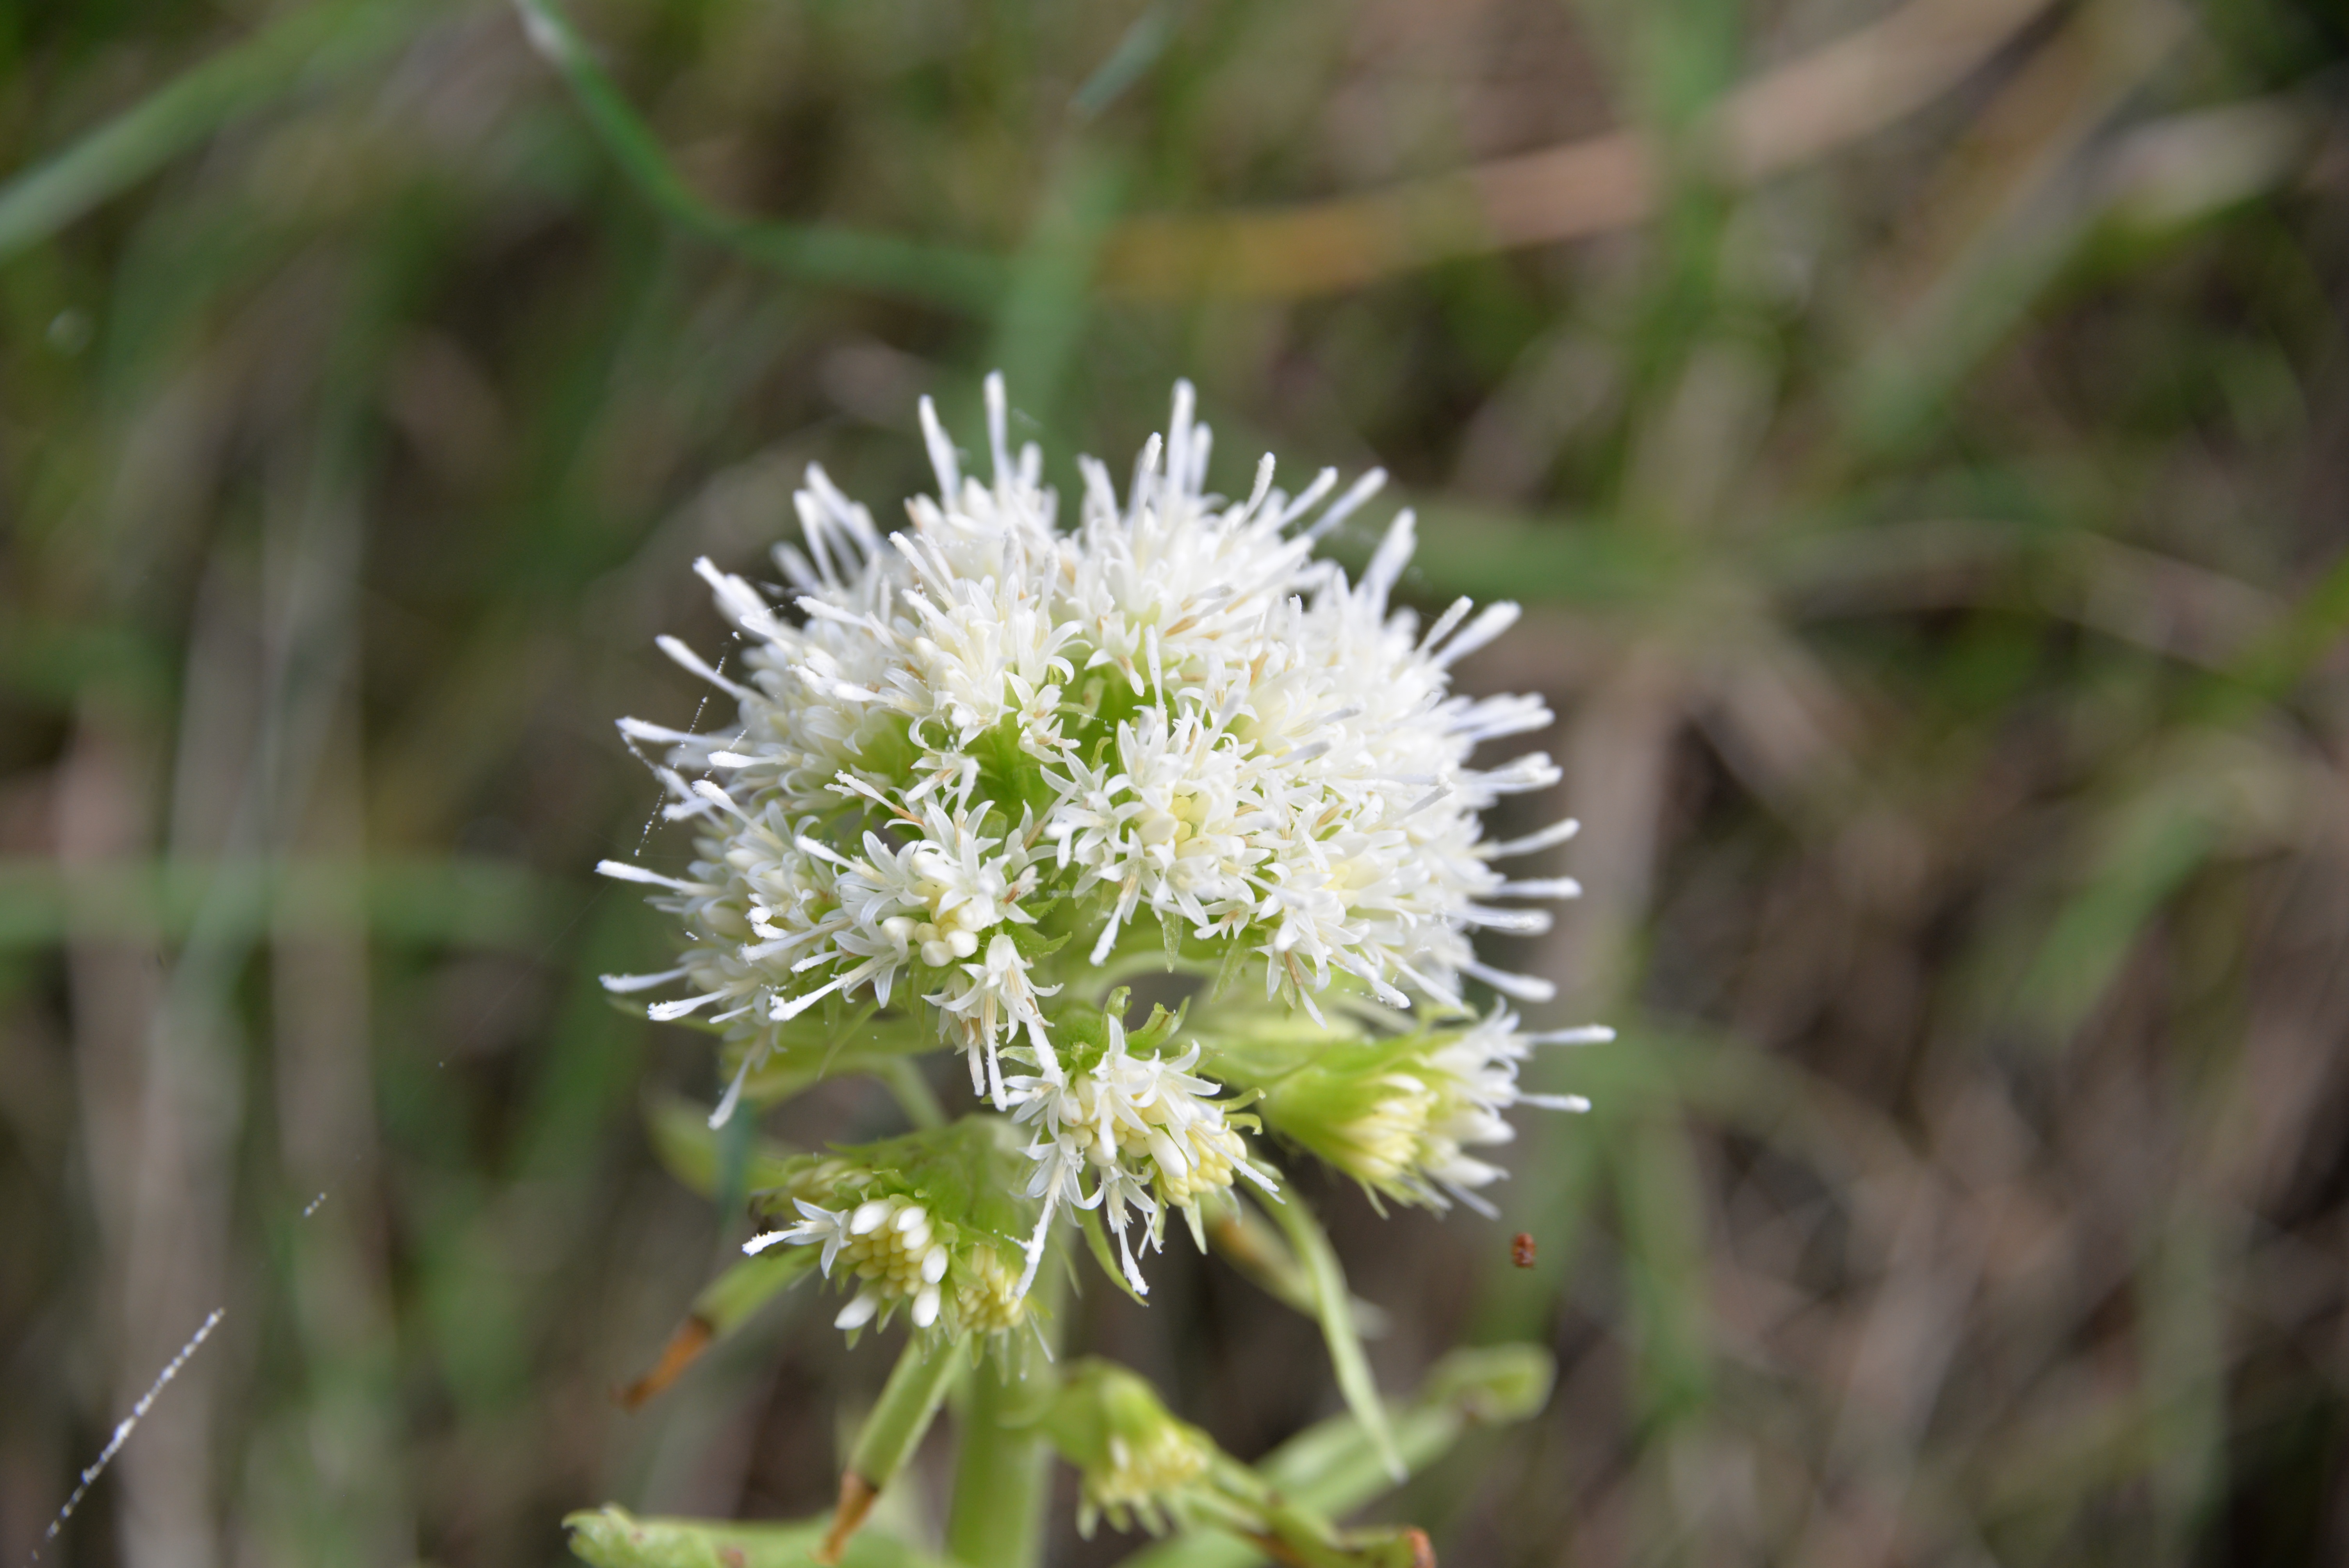
blossom, plant, flower, bloom, spring, herb, produce, botany, close, flora, wildflower, wild plant, shrub, flowering plant, grassland plants, daisy family, butterbur, white butterbur, land plant